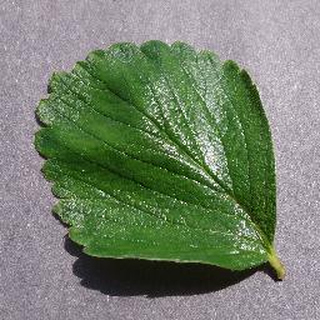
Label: healthy_strawberry